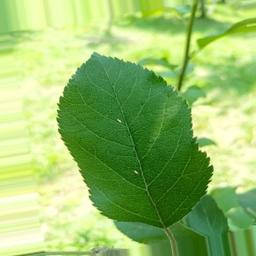
Label: Healthy